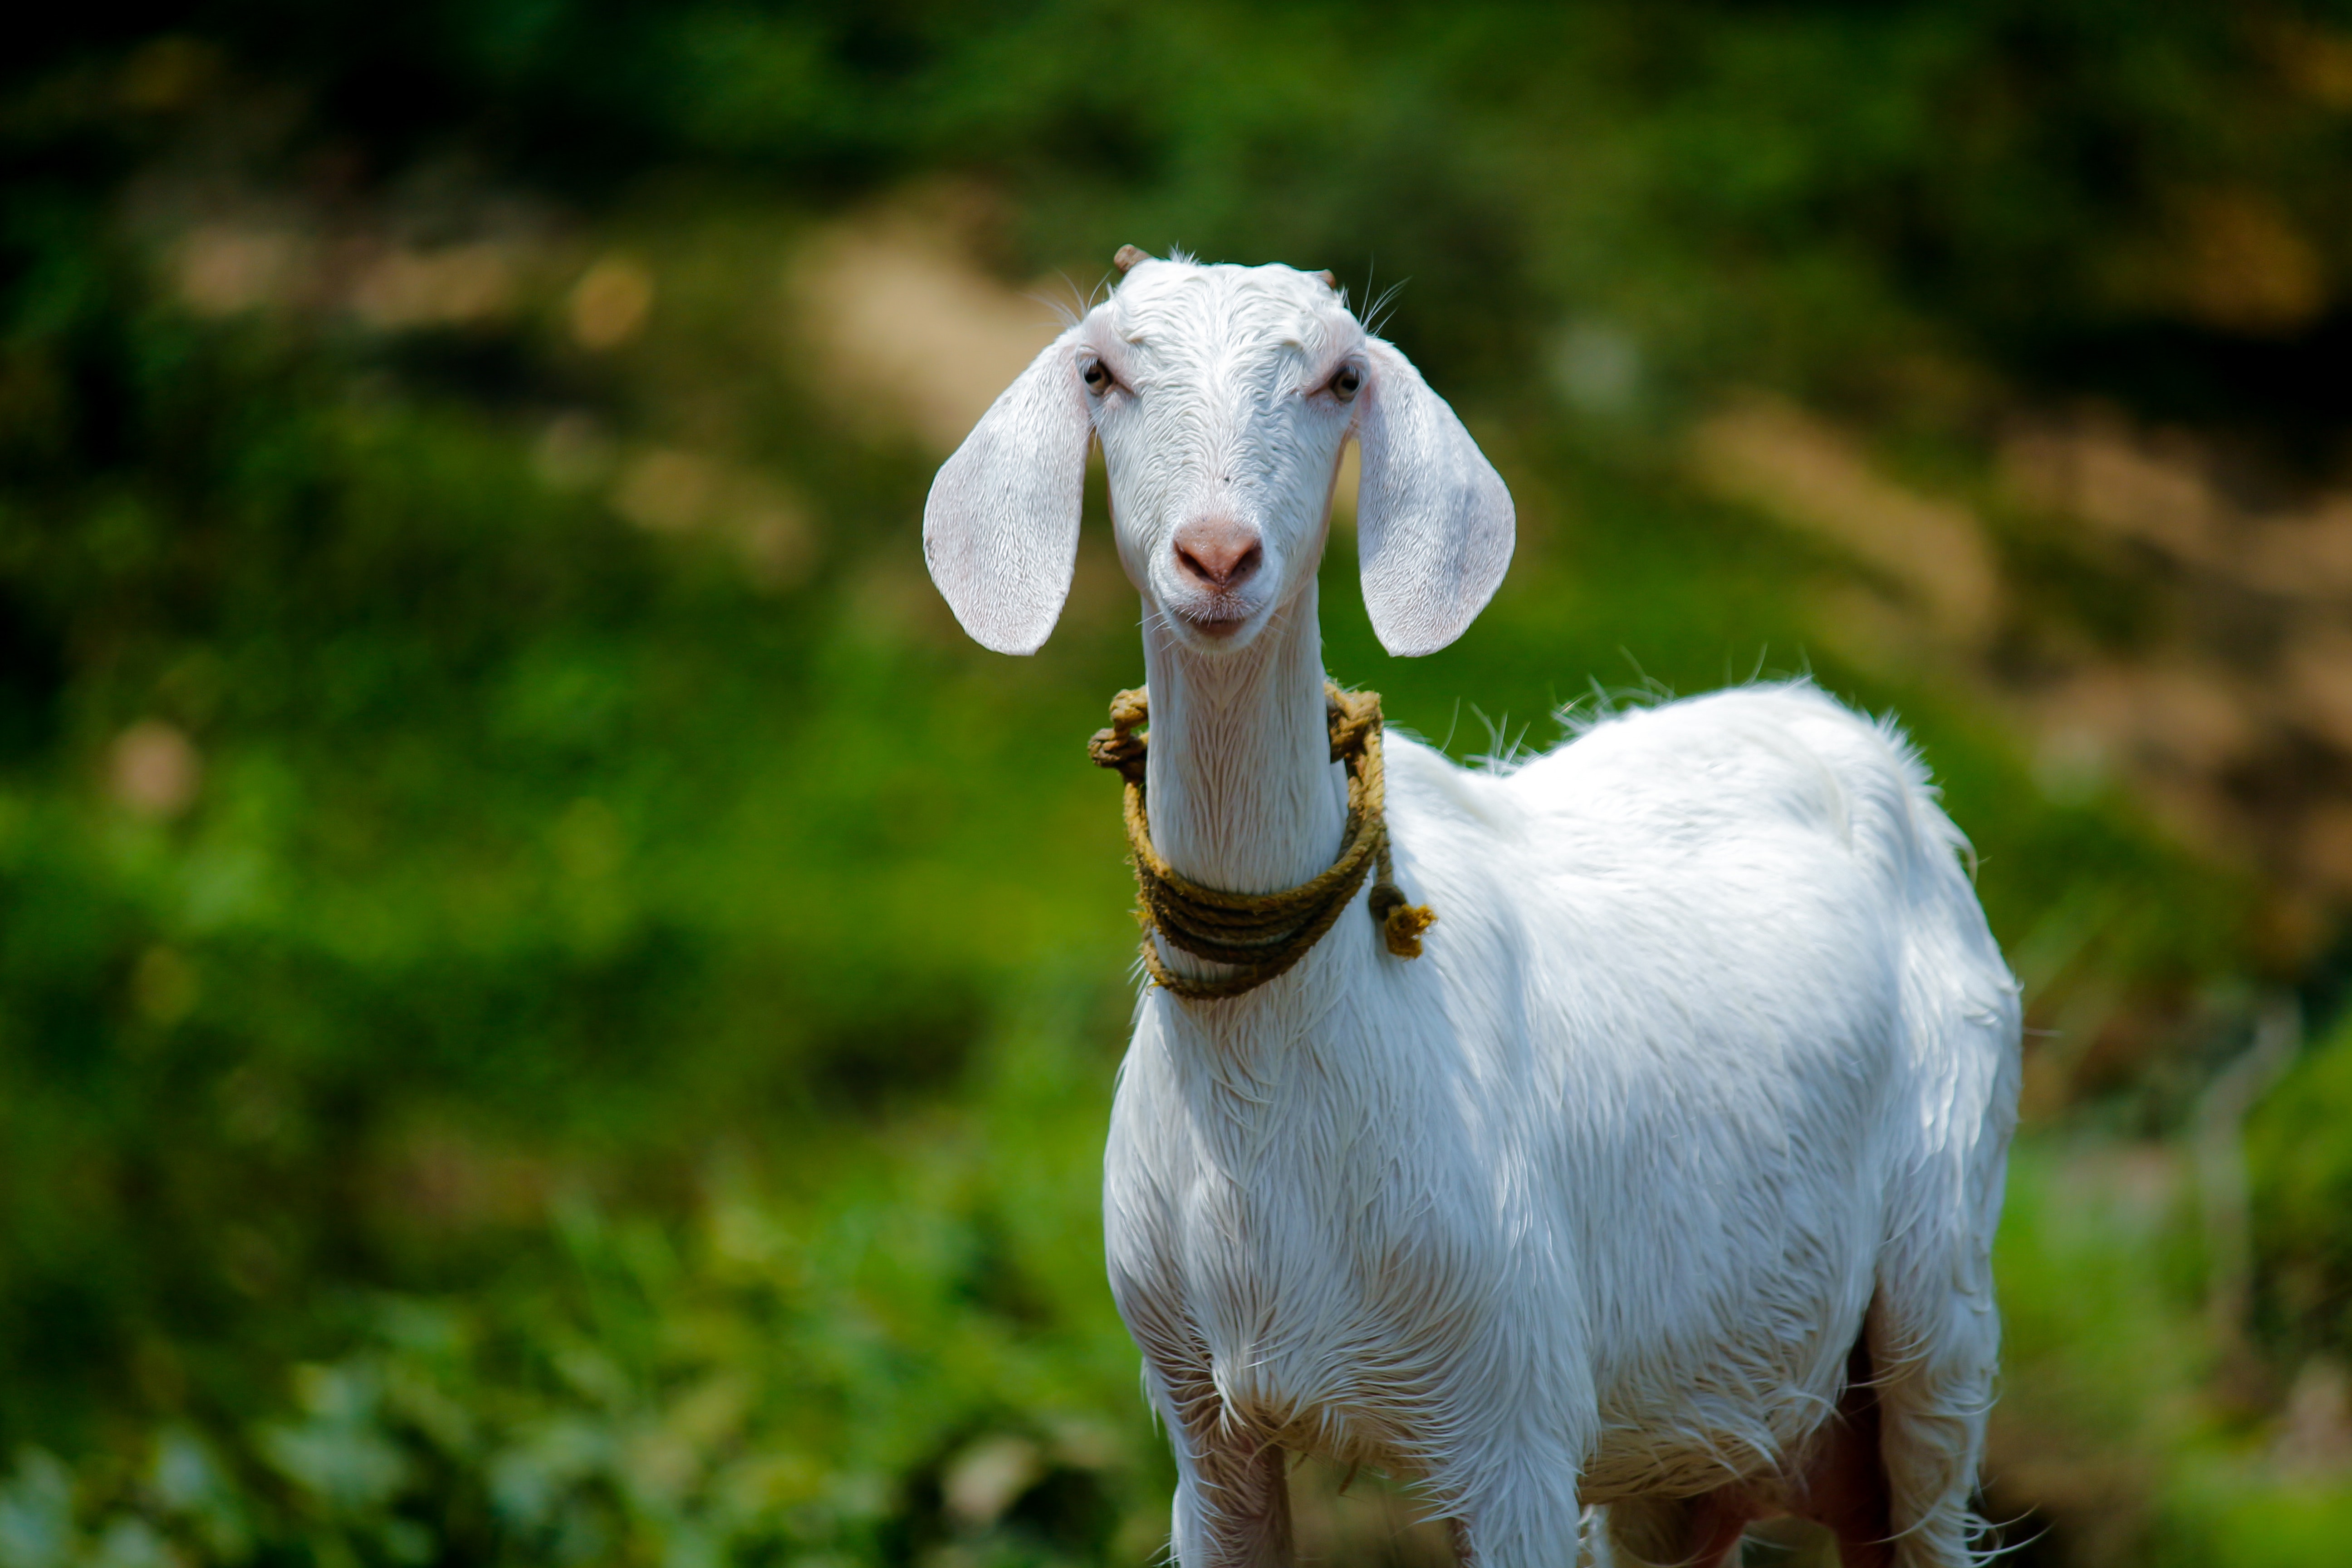
goat, goats, pasture, cow goat family, snout, grass, livestock, plant, meadow, goat antelope, ear, wildlife